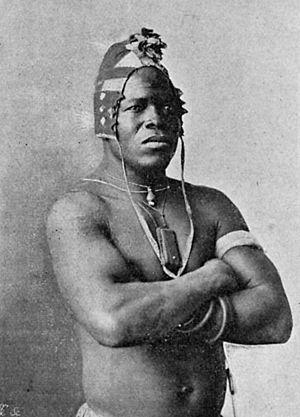
Diola
Les Diolas sont un peuple d'Afrique de l'Ouest établi sur un territoire qui s'étend sur la Gambie, le sud du Sénégal et la Guinée-Bissau. Composés de plusieurs sous-groupes, leur identité est caractérisée par l'usage des langues diola et leur histoire marquée par leurs contacts avec les empires coloniaux britannique, français et portugais auquel il faut ajouter le rayonnement des Vénitiens qui sont les premiers Occidentaux à avoir abordé cette région en 1456.